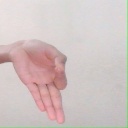
अक्षर: ज्ञ